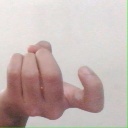
अक्षर: ज